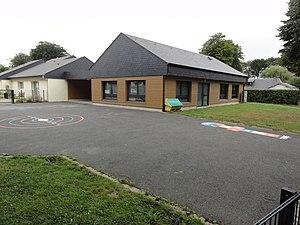
Mentheville (Seine-Mar.) école maternelle
Mentheville est une commune française située dans le département de la Seine-Maritime en région Normandie.